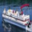
Label: ship